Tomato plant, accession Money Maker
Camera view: vertical (180 deg); turntable rotation: 270 degrees
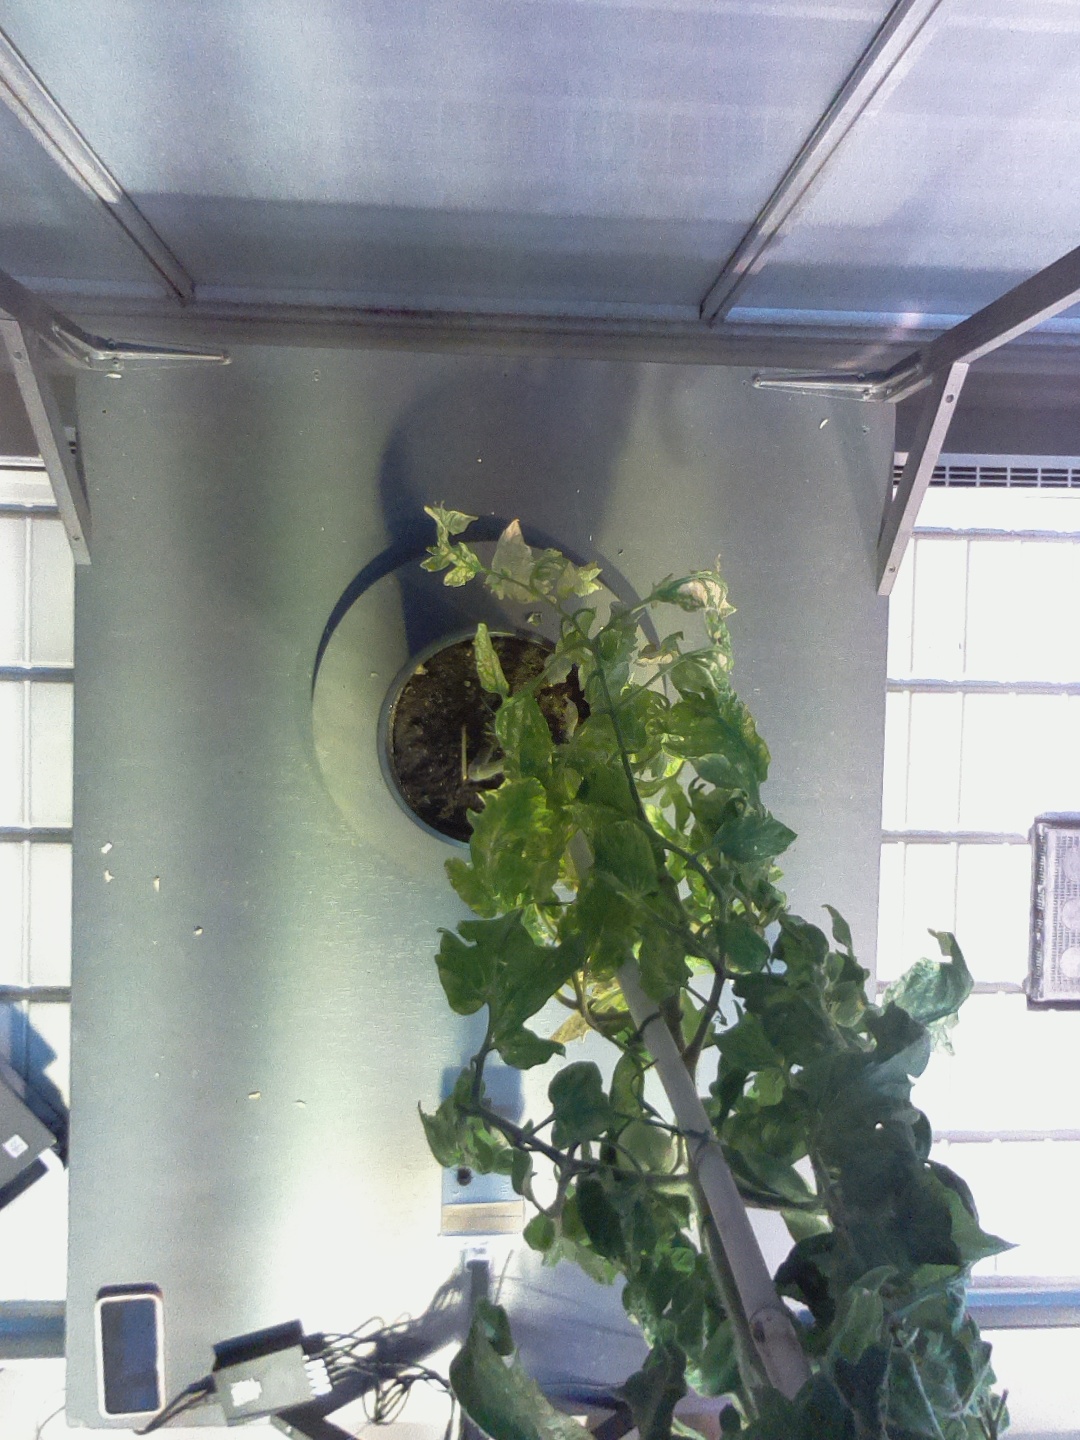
BBCH growth stage 79: 90% -100% of final fruit size